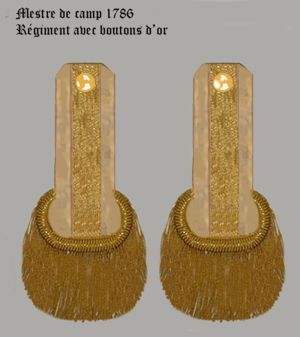
Mestre de camp de cavalerie royal française“
Mestre de camp est un grade militaire de l'Ancien Régime.